Maironis Lithuanian Literature Museum

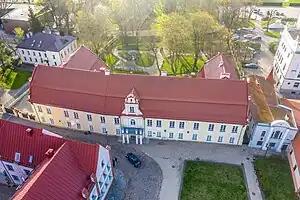
Maironis Lithuanian Literature Museum, located in the late Baroque Siručiai Palace

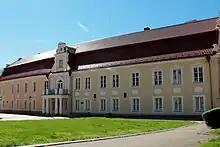
Museum in 2018

The Maironis Lithuanian Literature Museum is located in the Siručiai Palace of Kaunas, Lithuania. It contains the former home of Lithuanian priest and poet Jonas Mačiulis-Maironis, who purchased the building in 1909. The museum opened in 1936. It contains the fully renovated living quarters of the poet, complete with his belongings and furniture.